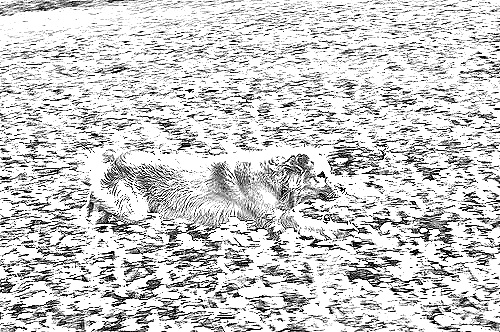
Portrait style: Sketch Portrait